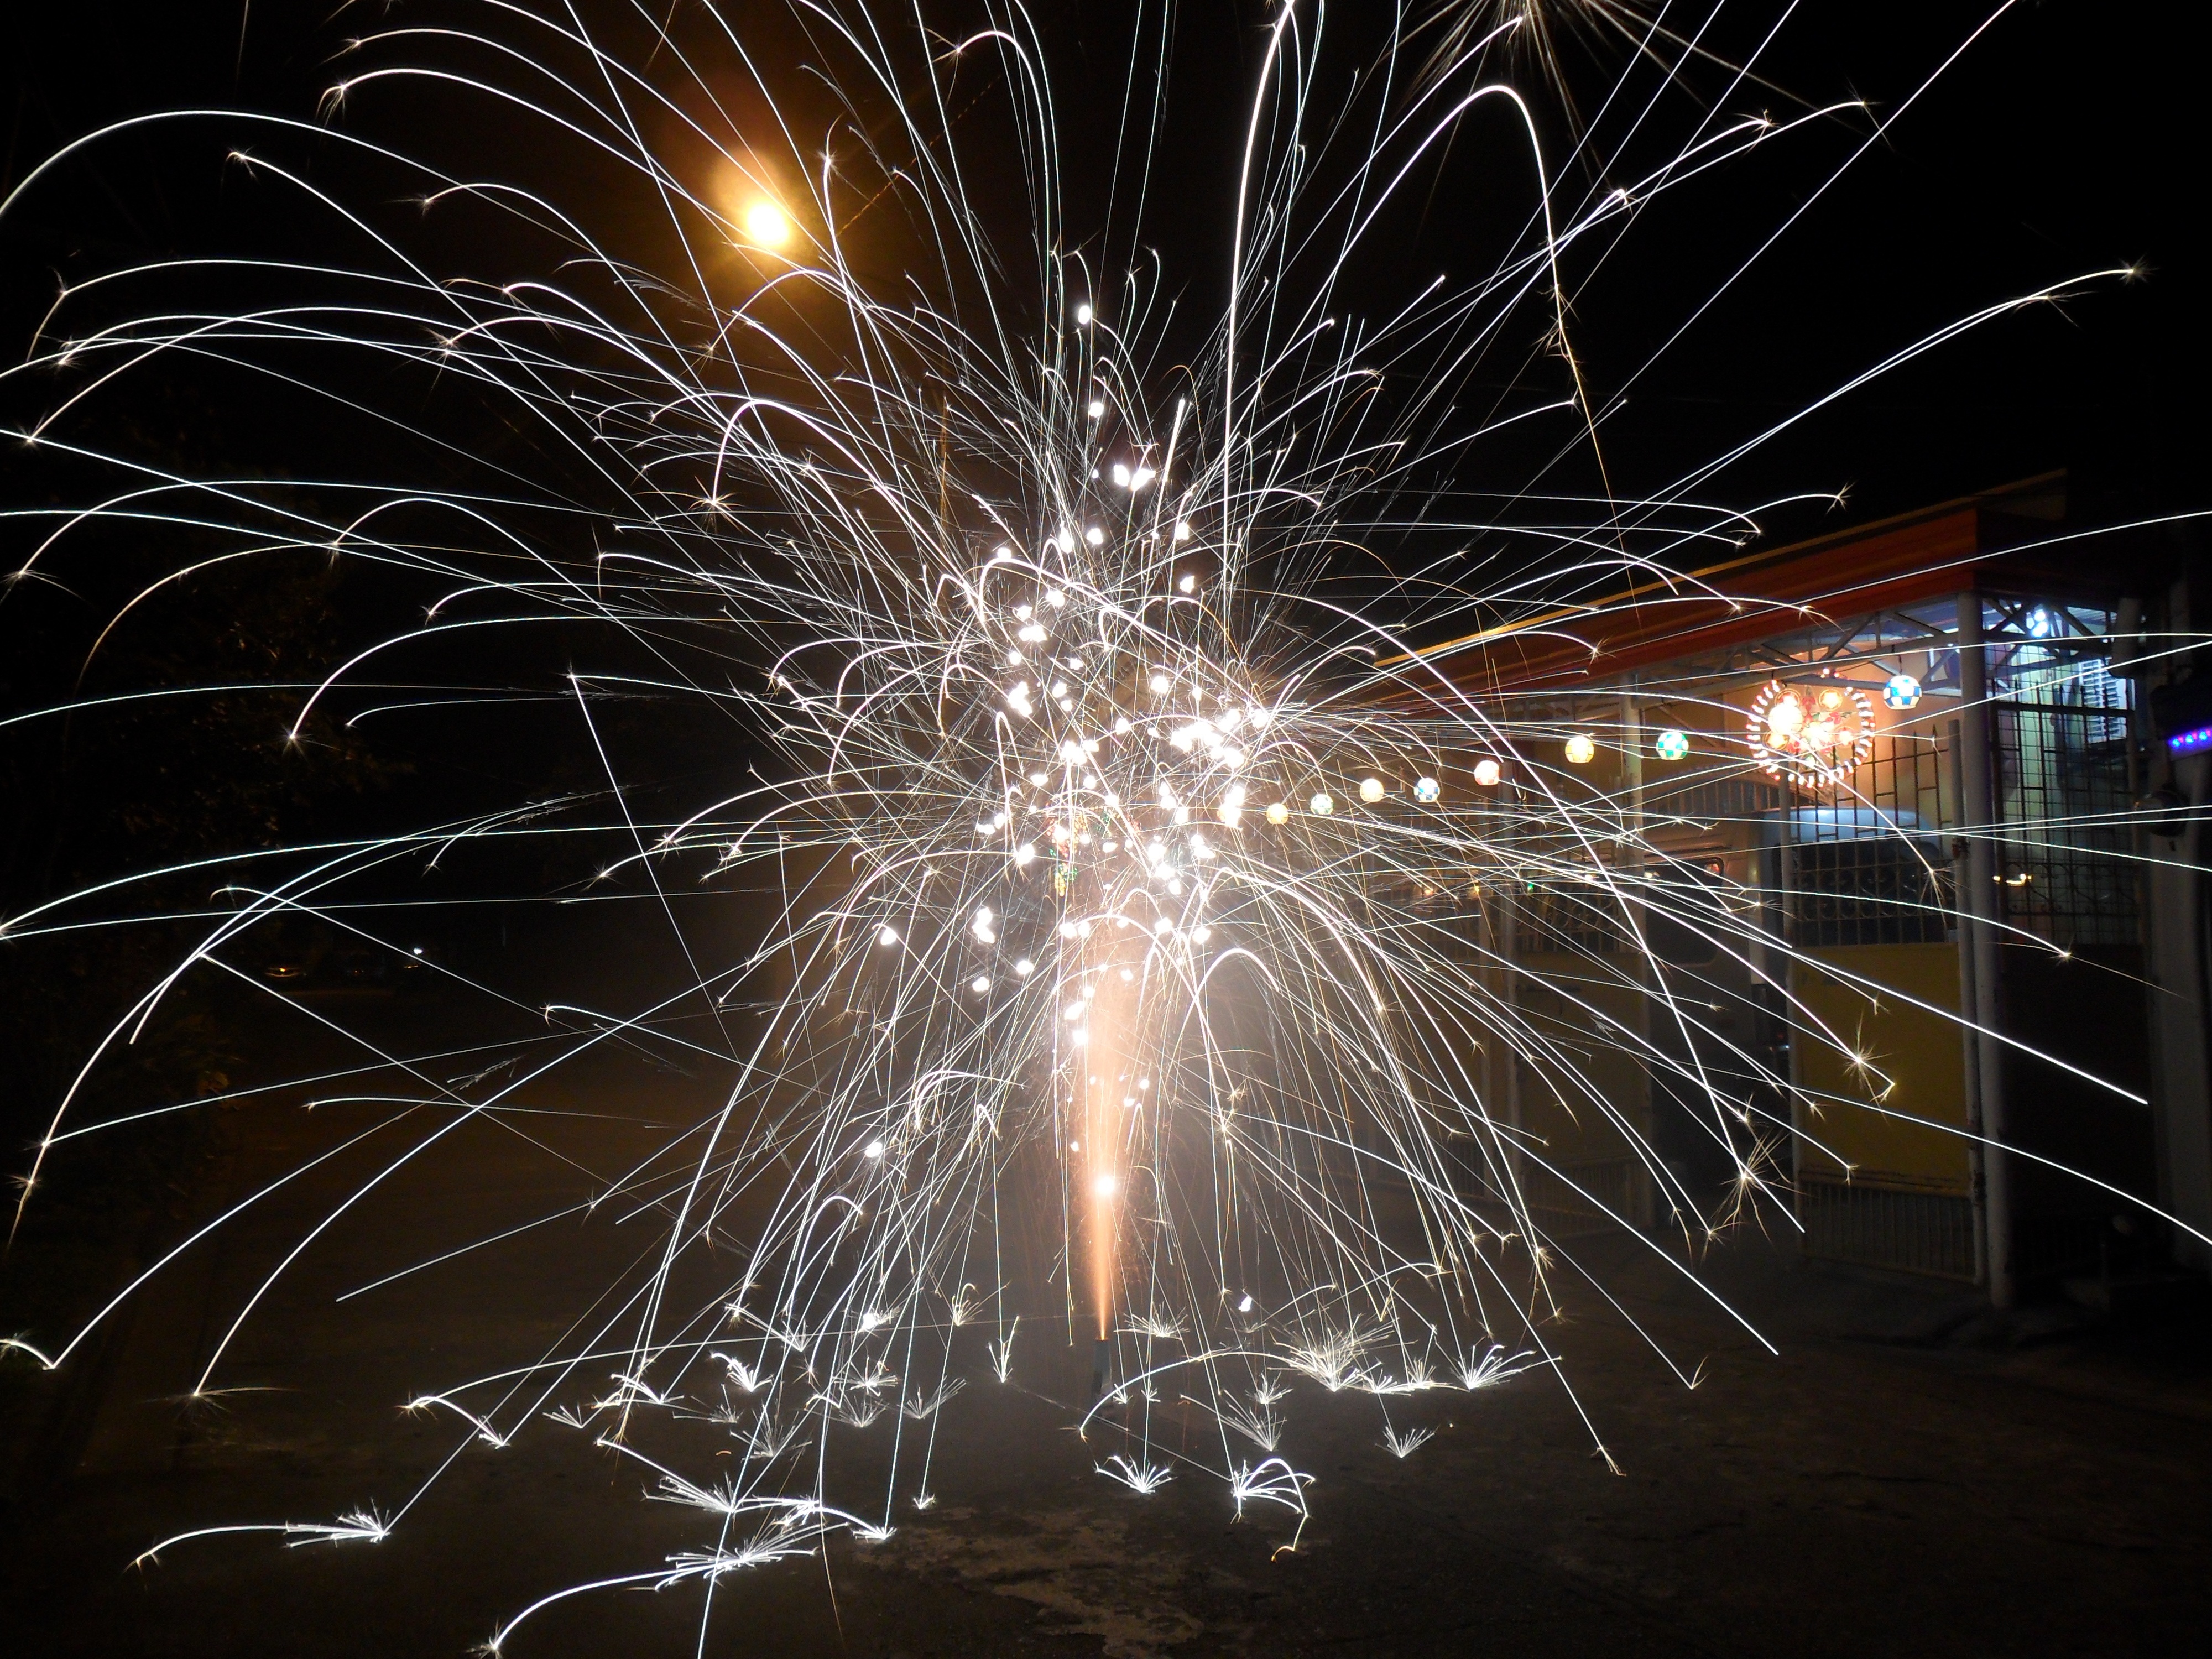
night, recreation, sparkler, celebration, new year, 2015, fireworks, event, new year's eve, outdoor recreation